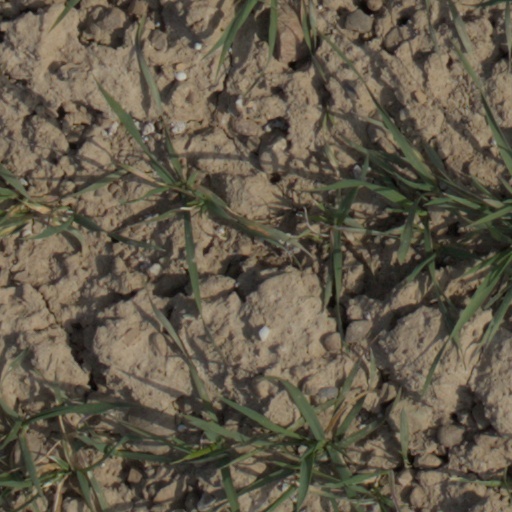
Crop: wheat